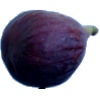
Label: Fig 1